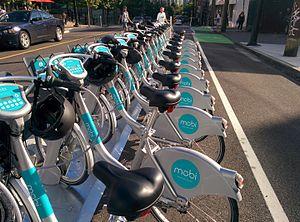
Mobi est le système de vélos en libre-service de Vancouver créé en juillet 2016. Le service Mobi de Vancouver propose environ 2 000 vélos répartis sur 150 stations.
Vancouver est une cité canadienne du pourtour du Pacifique située dans les basses-terres continentales de la province de Colombie-Britannique. Avec 631 486 habitants selon le recensement du Canada de 2016, elle est la huitième plus grande municipalité canadienne. Son agglomération de 2 463 431 est la troisième aire urbaine du pays, et la plus peuplée de l'Ouest canadien. Vancouver est une des villes les plus cosmopolites du Canada, 52 % des résidents ont une autre langue maternelle que l'anglais. Vancouver est considérée comme une ville mondiale de classe beta. La superficie de Vancouver est de 114,97 km², donnant une densité de population de 5 493 au kilomètre carré, faisant d'elle la municipalité canadienne la plus densément peuplée et la quatrième en Amérique du Nord, après New York, San Francisco et Mexico. Elle est la vingt-troisième ville la plus peuplée d'Amérique du Nord.